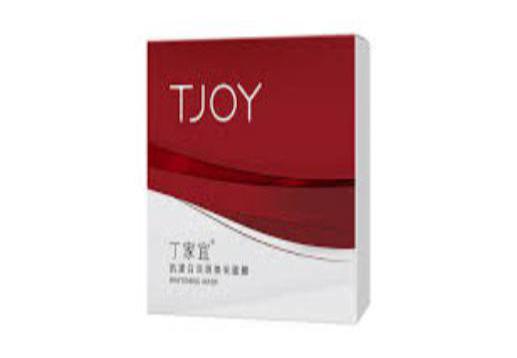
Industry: Necessities